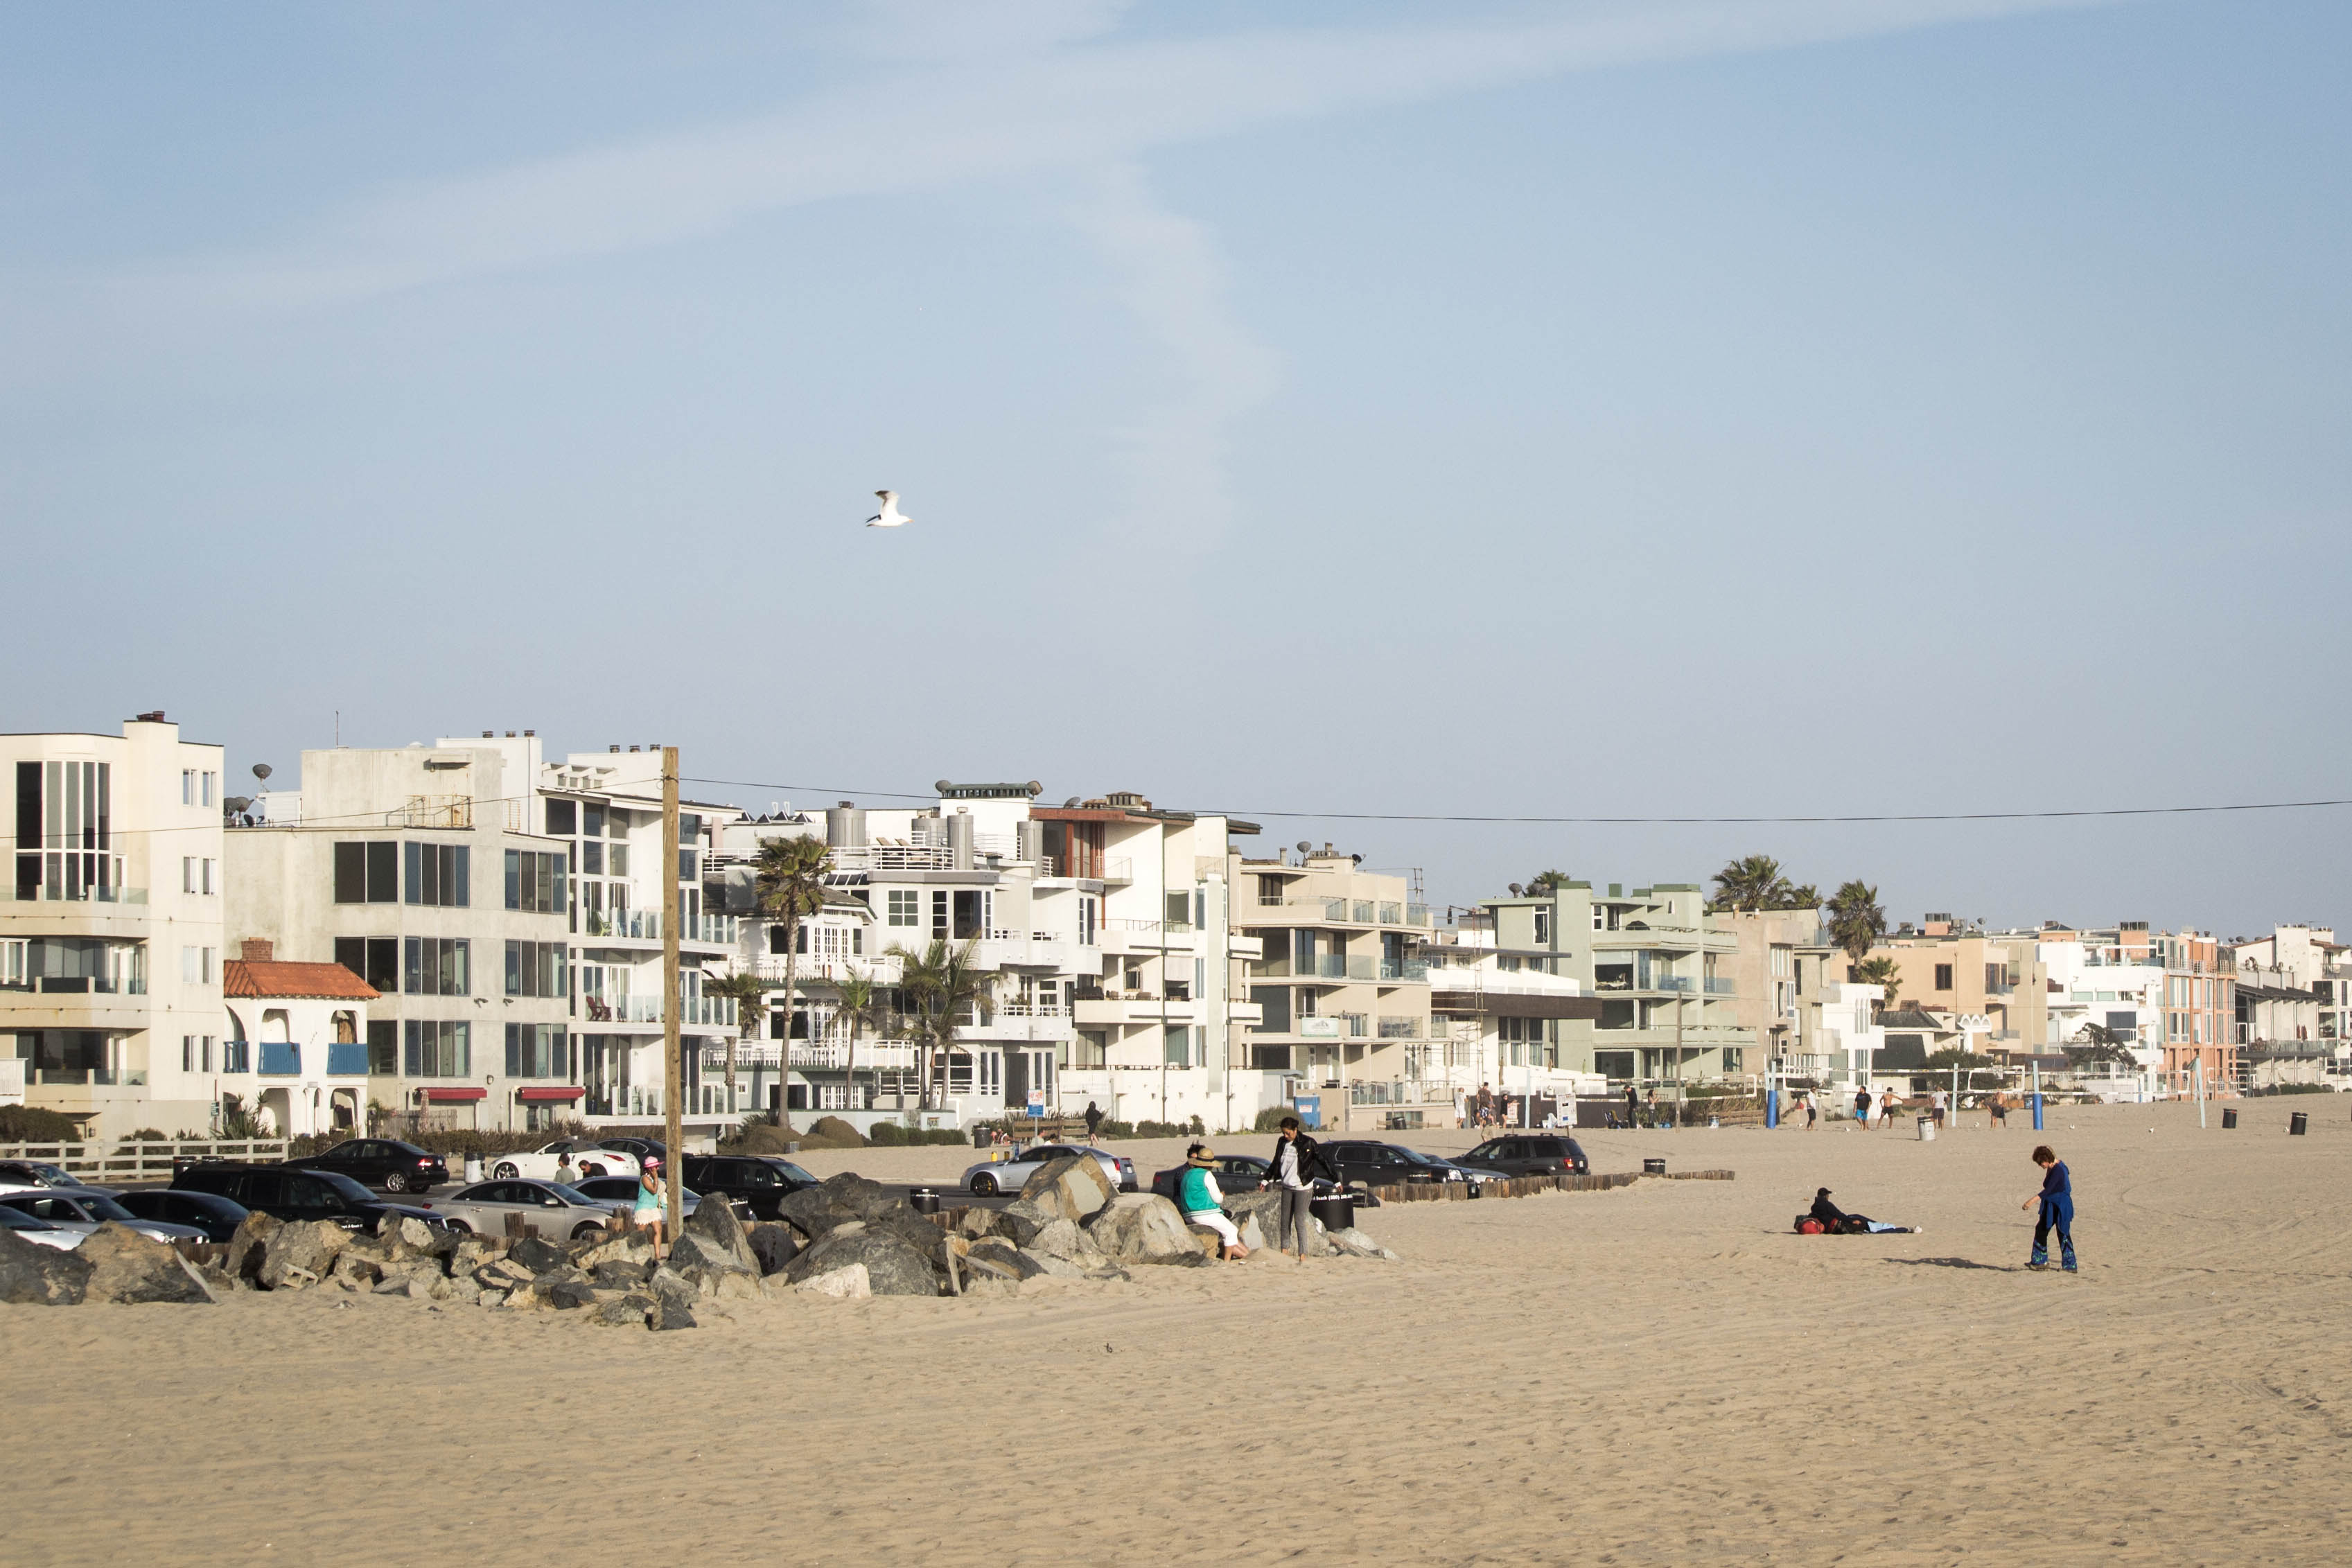
beach, sea, coast, sand, ocean, horizon, boardwalk, shore, town, walkway, vacation, california, body of water, la, losangeles, venicebeach, residential area